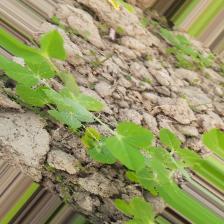
Label: Powdery Mildew